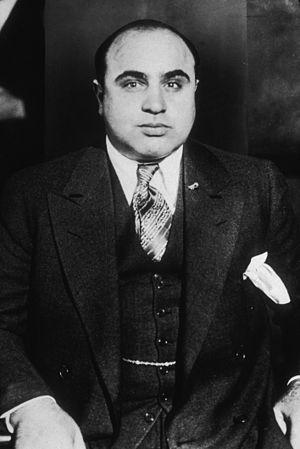
"Edward Joseph O'Hare, alias ""Easy Eddie"", né le 5 septembre 1893 à Saint-Louis et décédé le 8 novembre 1939 à Cicero, était avocat à Saint-Louis puis à Chicago, où il a commencé à travailler avec Al Capone et a ensuite aidé les procureurs fédéraux à le condamner pour évasion fiscale. En 1939, une semaine avant la libération de Capone de la prison d'Alcatraz, O'Hare fut abattu au volant de sa voiture.
Tintin en Amérique est le troisième album de la série de bande dessinée Les Aventures de Tintin, créée par Hergé.